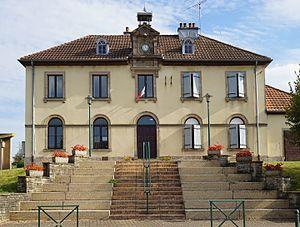
Mairie de Tavey.
Tavey est une ancienne commune française située dans le département de la Haute-Saône, en région Bourgogne-Franche-Comté.